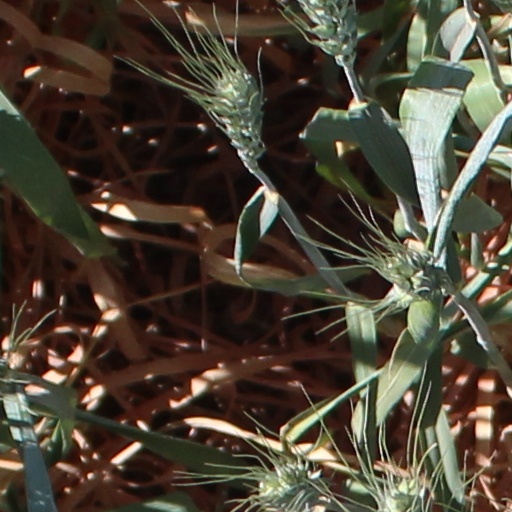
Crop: wheat